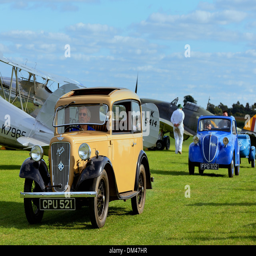
vintage motor car , followed by automobile model .